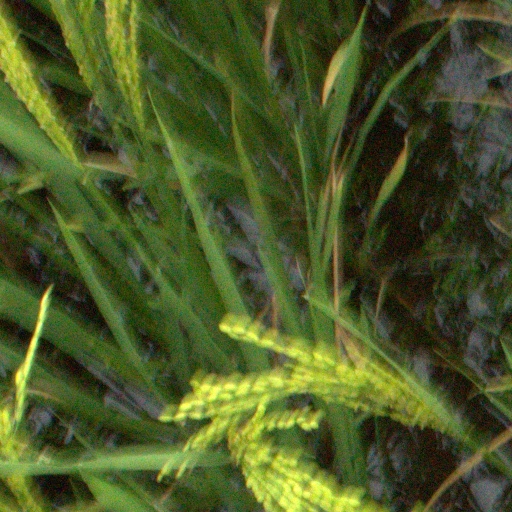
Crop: rice